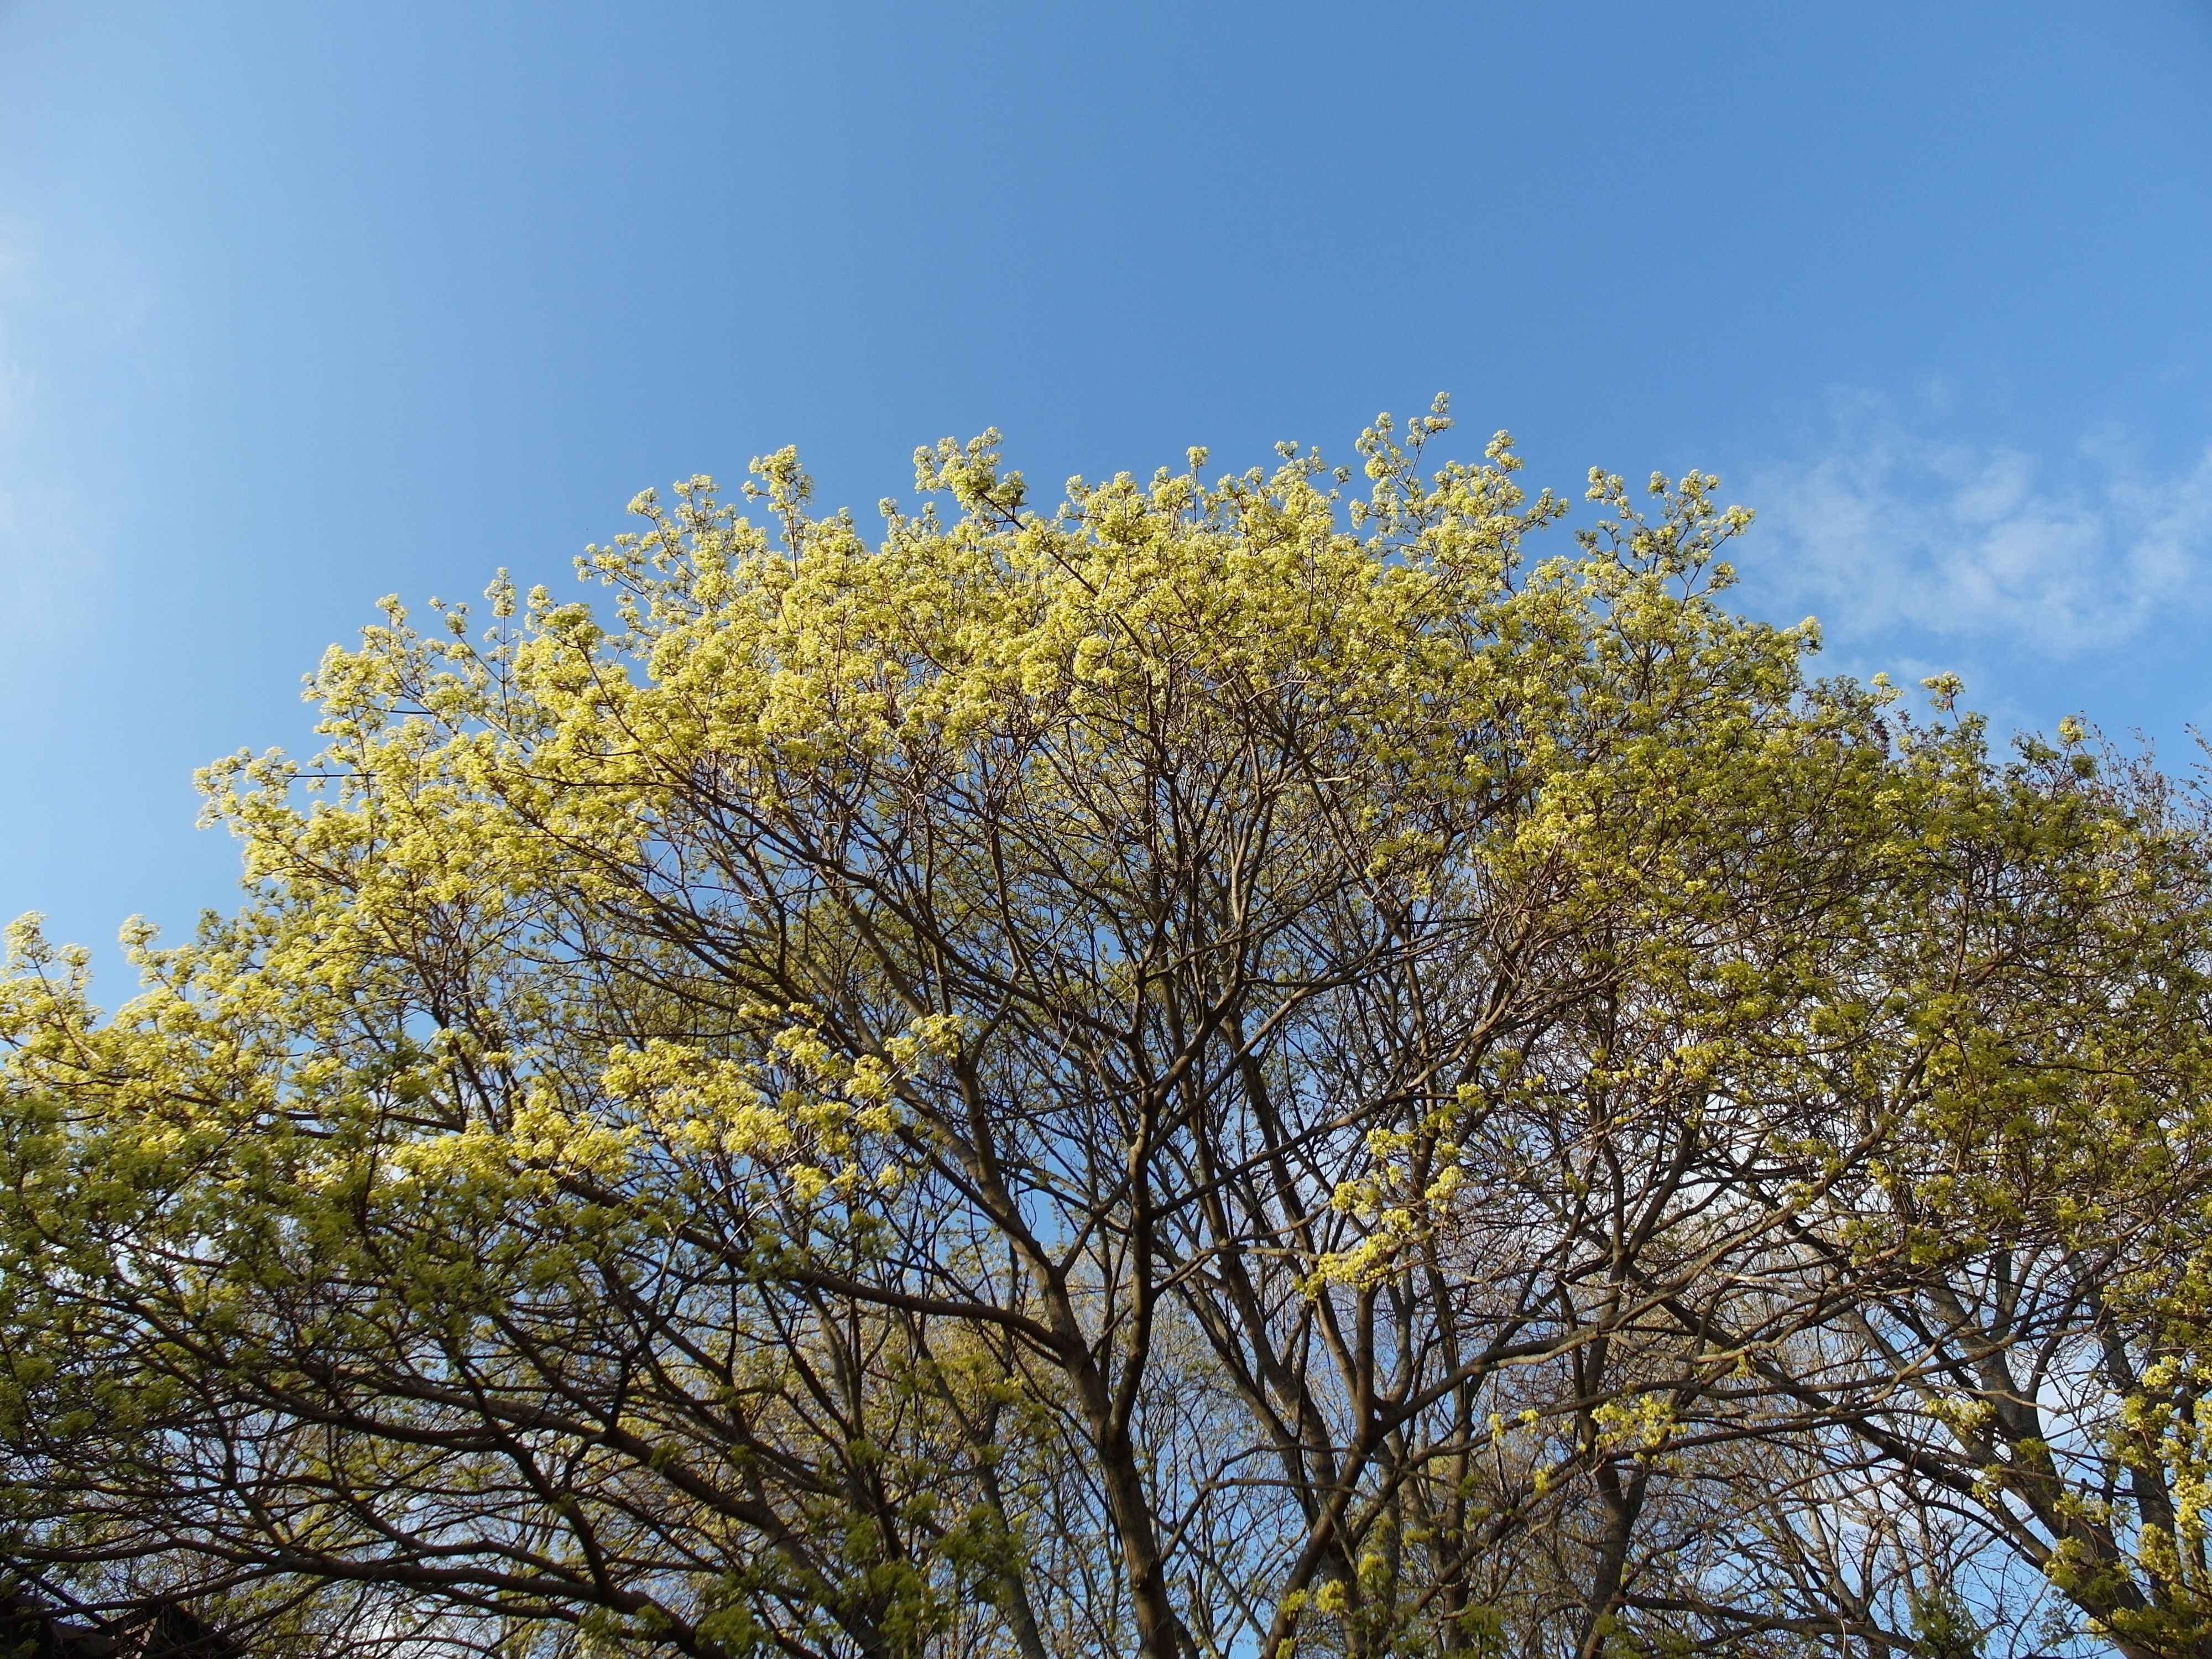
tree, nature, branch, blossom, plant, sky, meadow, sunlight, leaf, flower, spring, autumn, yellow, flora, season, seasonal, ecosystem, woody plant